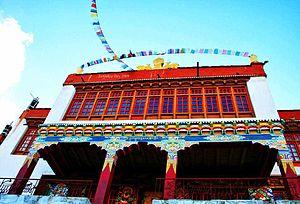
Cet article contient une liste de monastères de l'Himalaya.